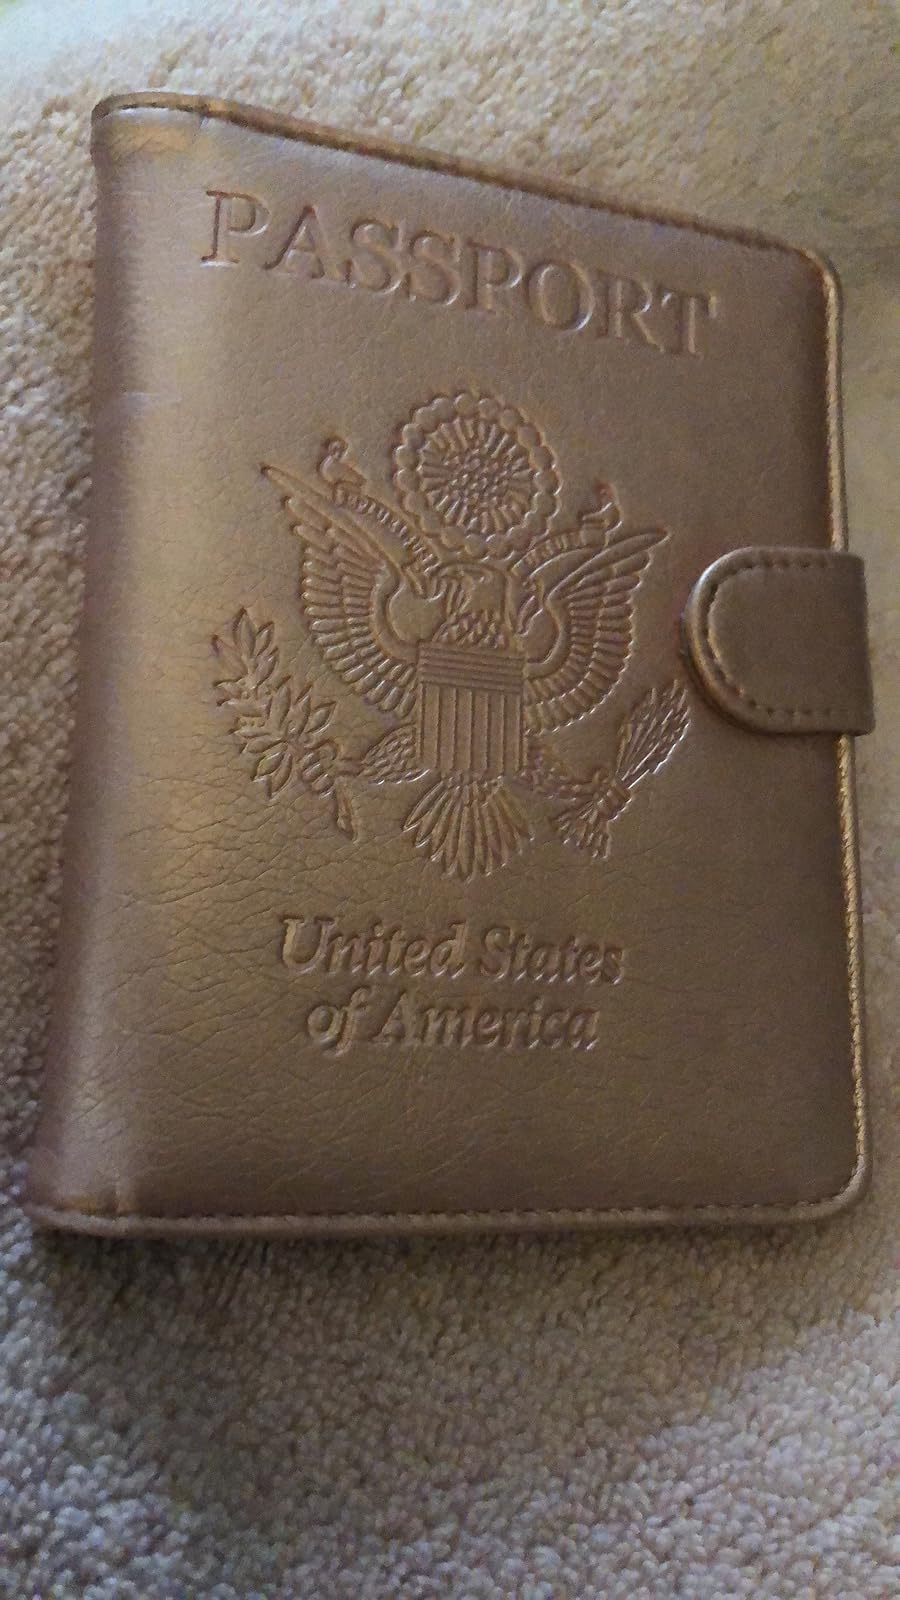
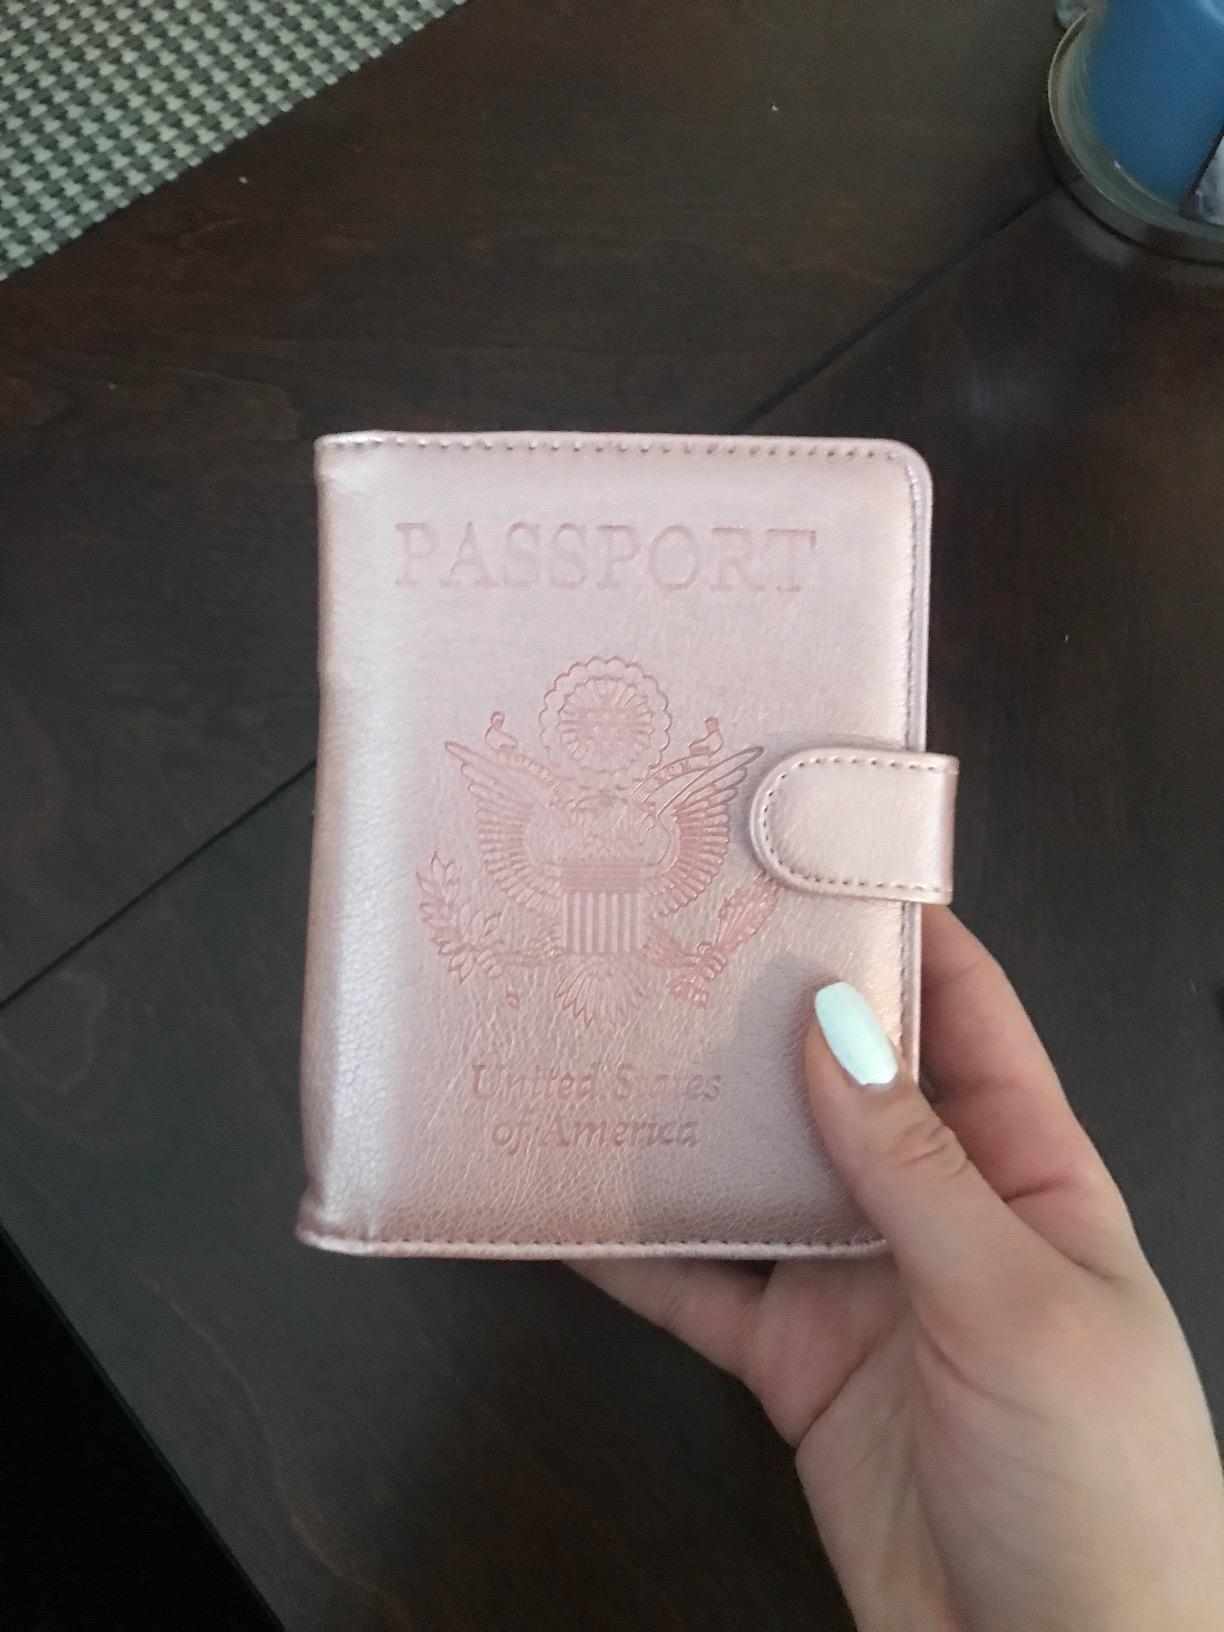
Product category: accessories_wallet
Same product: yes